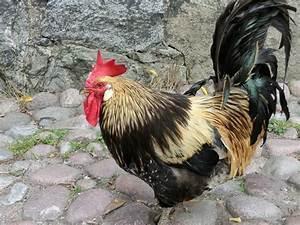
chicken